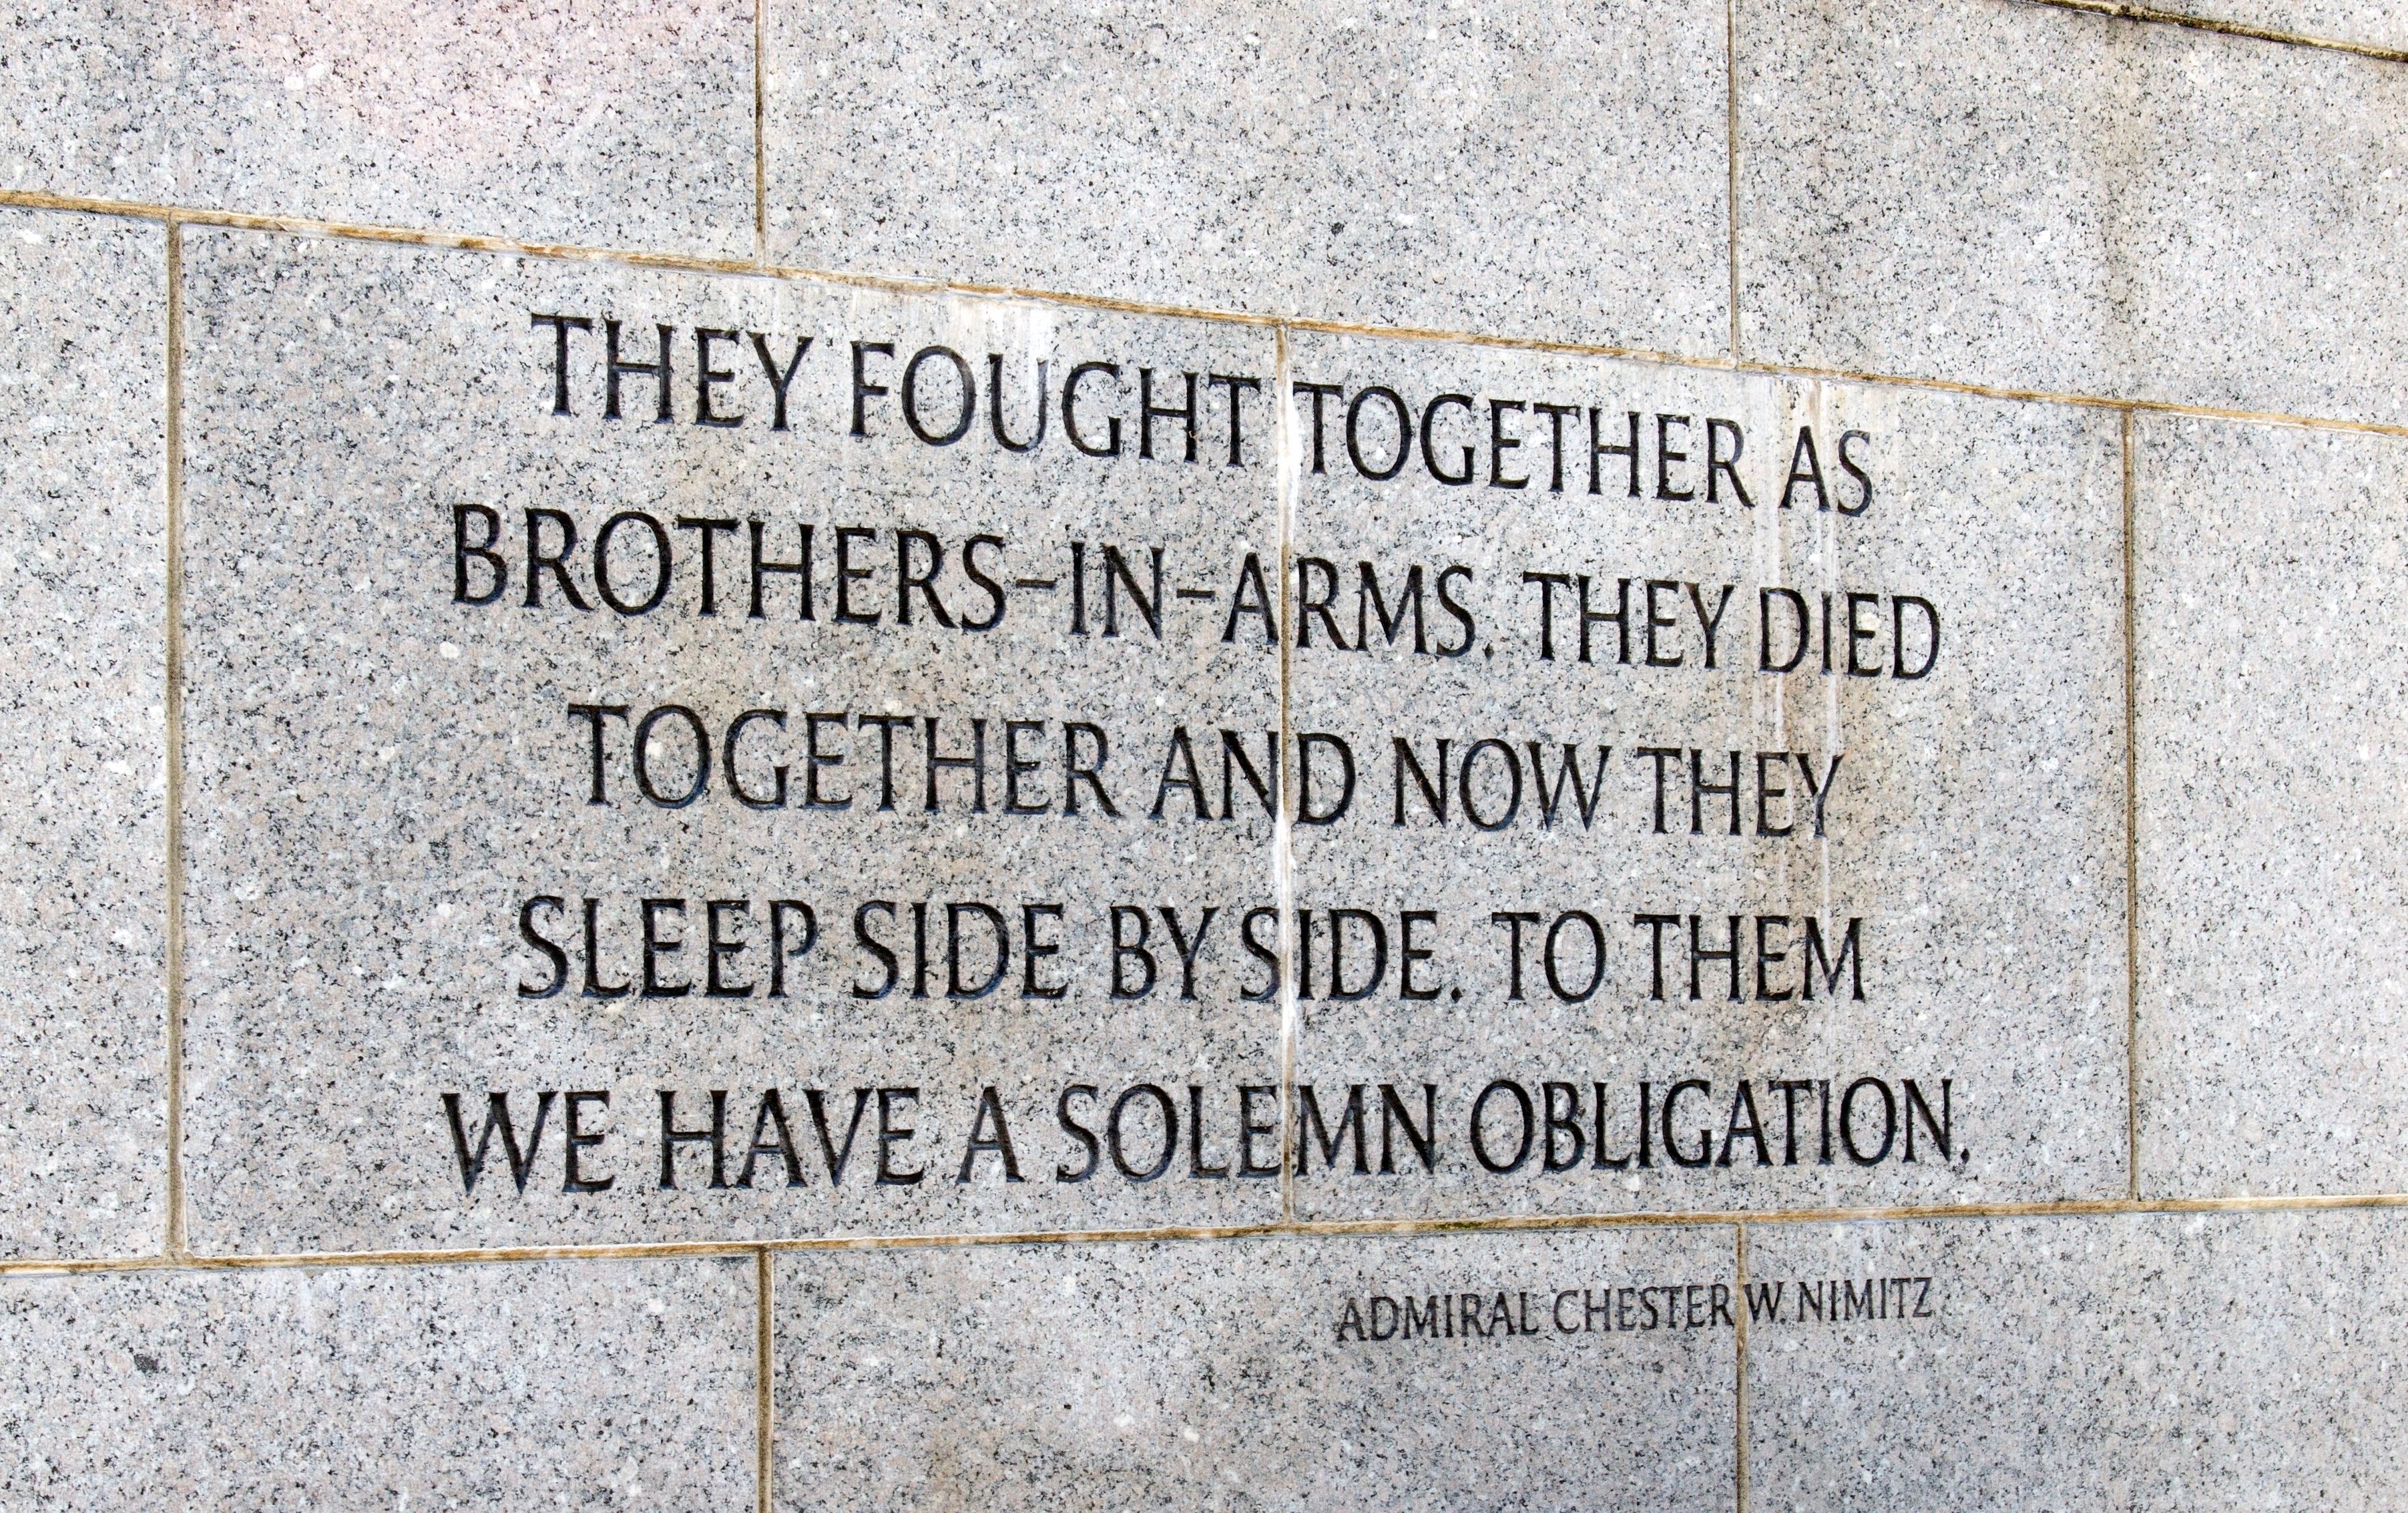
wall, stone, monument, world, washington, dc, font, memorial, war, text, headstone, wwii, ii, remembrance, veterans, quote, commemorative plaque